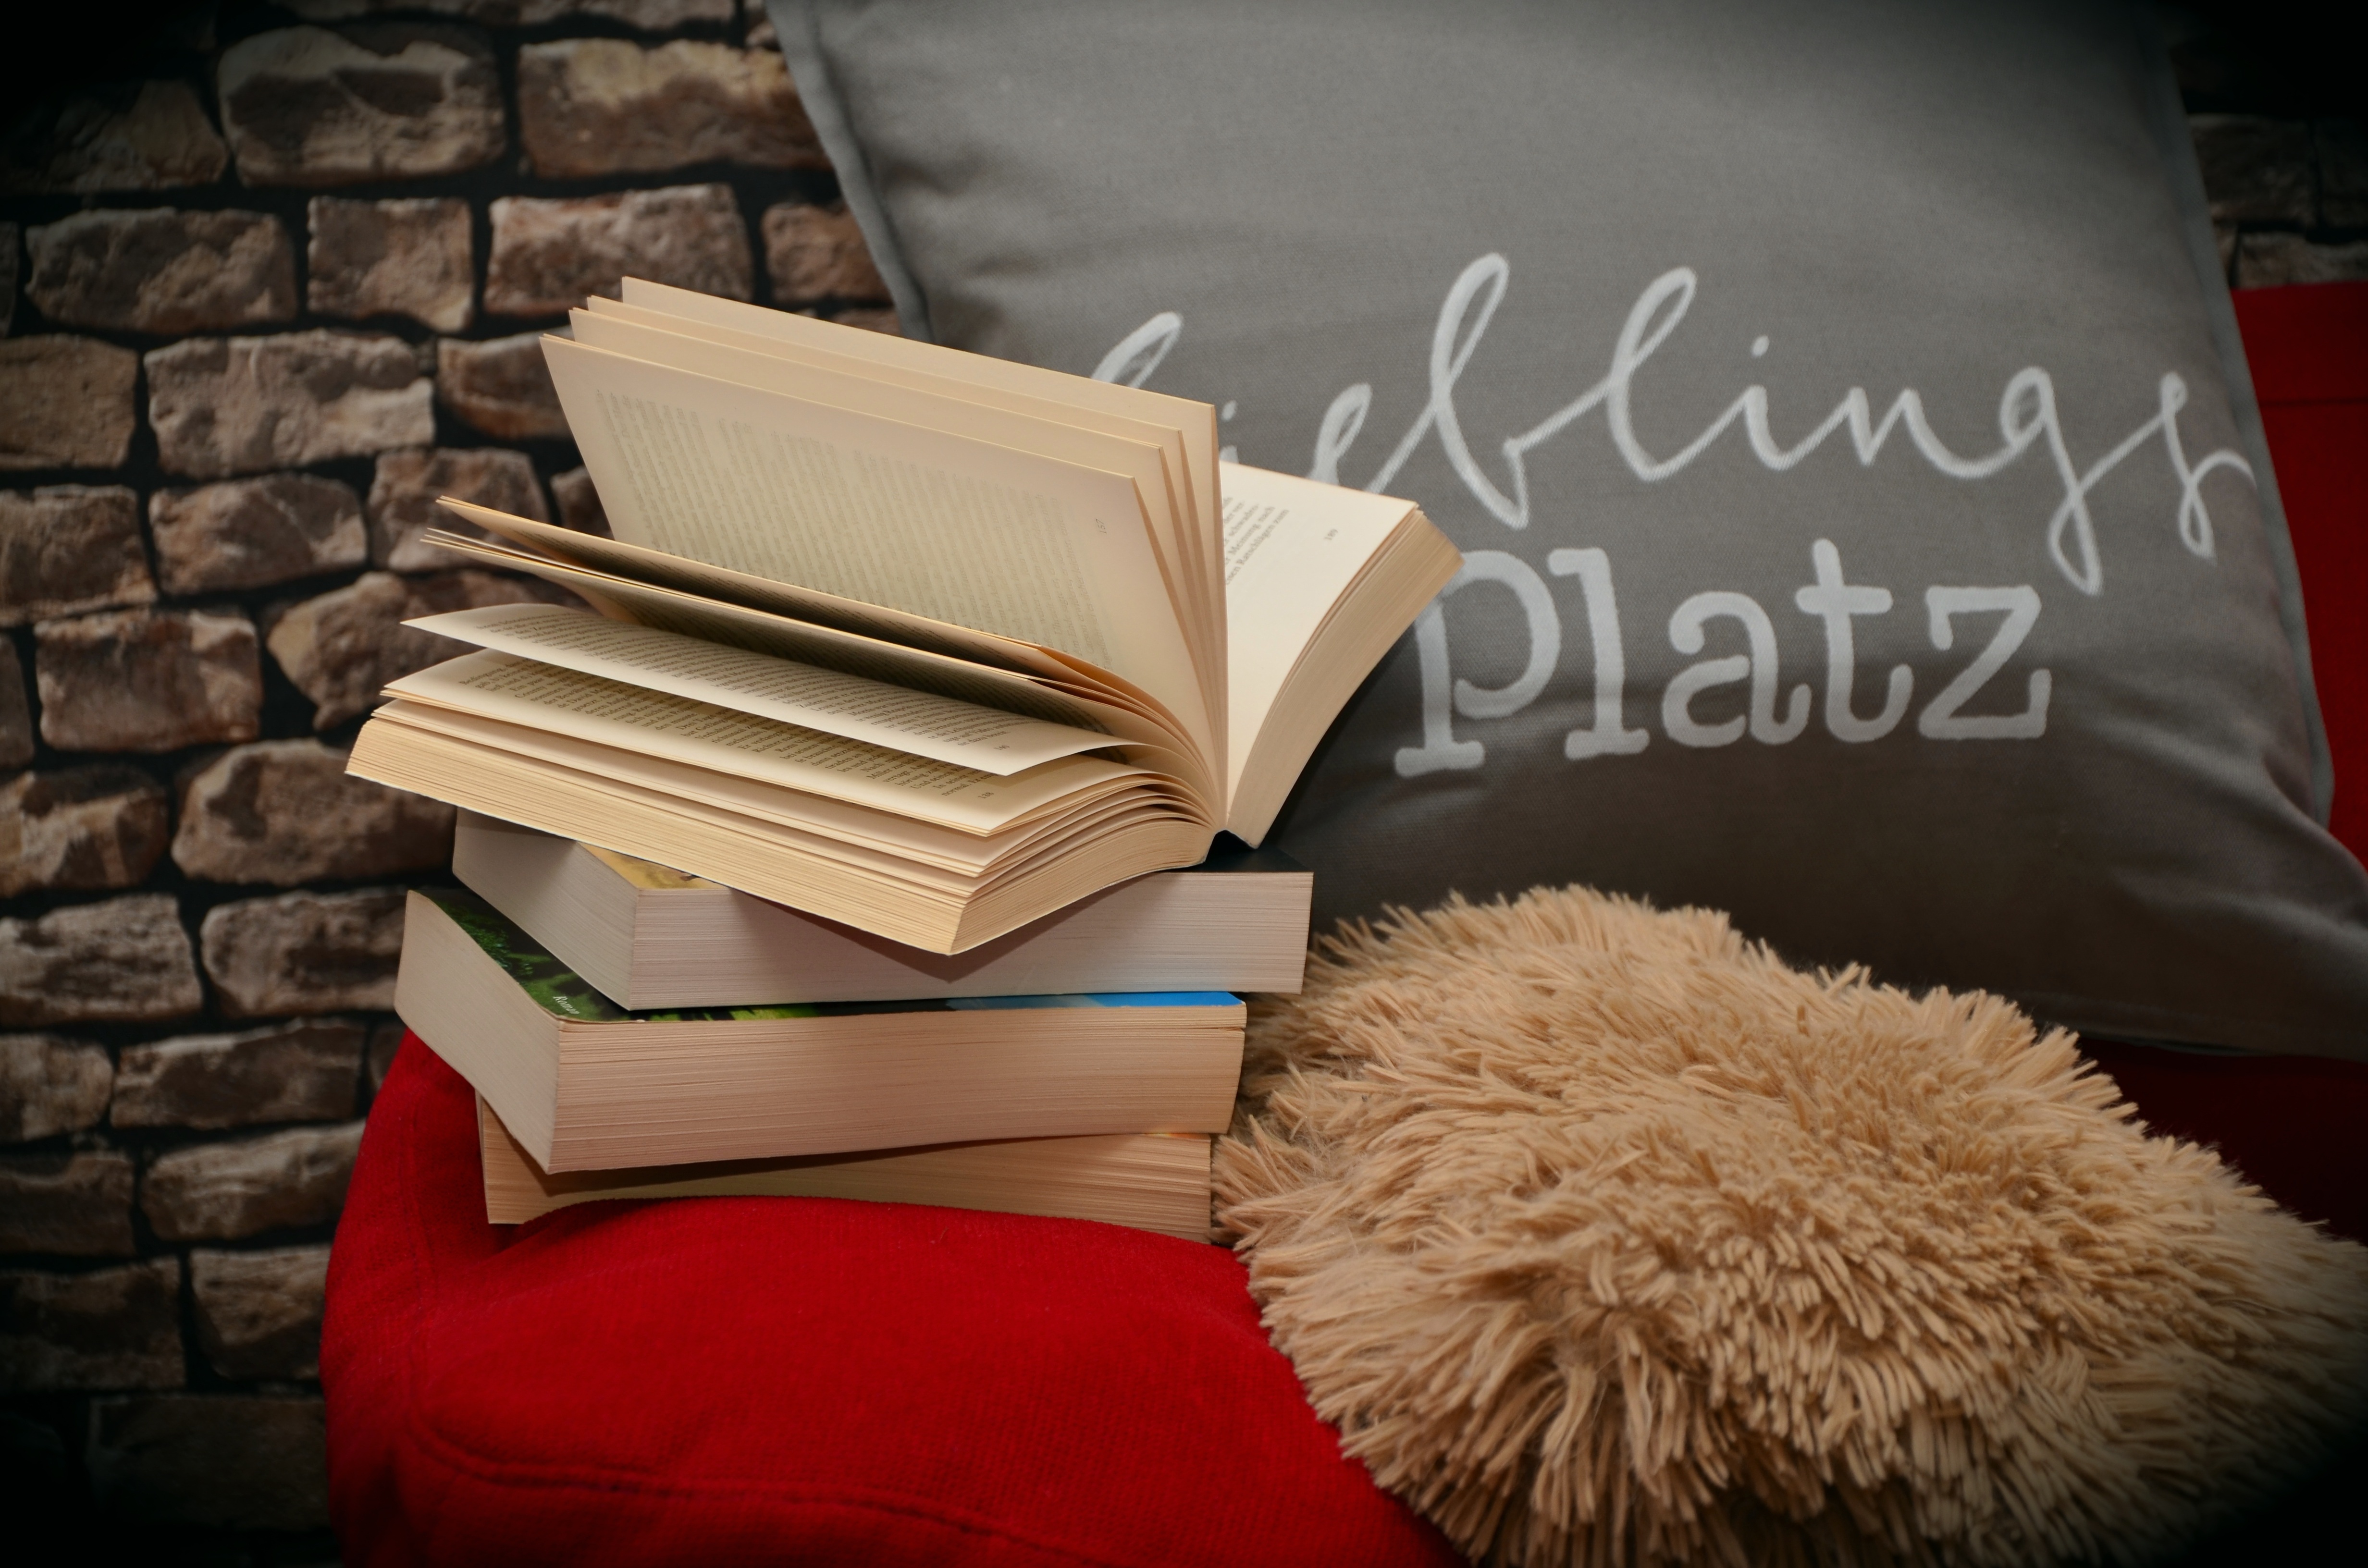
book, read, relax, cozy, sofa, pillow, material, textile, literature, books, mood, browse, reading corner